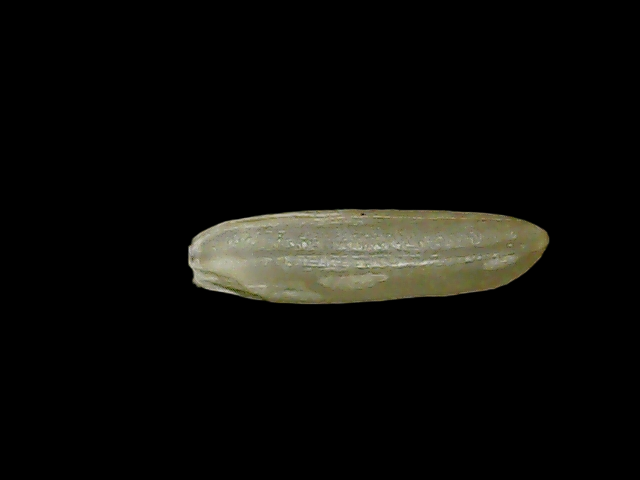
Rice variety: Binadhan19